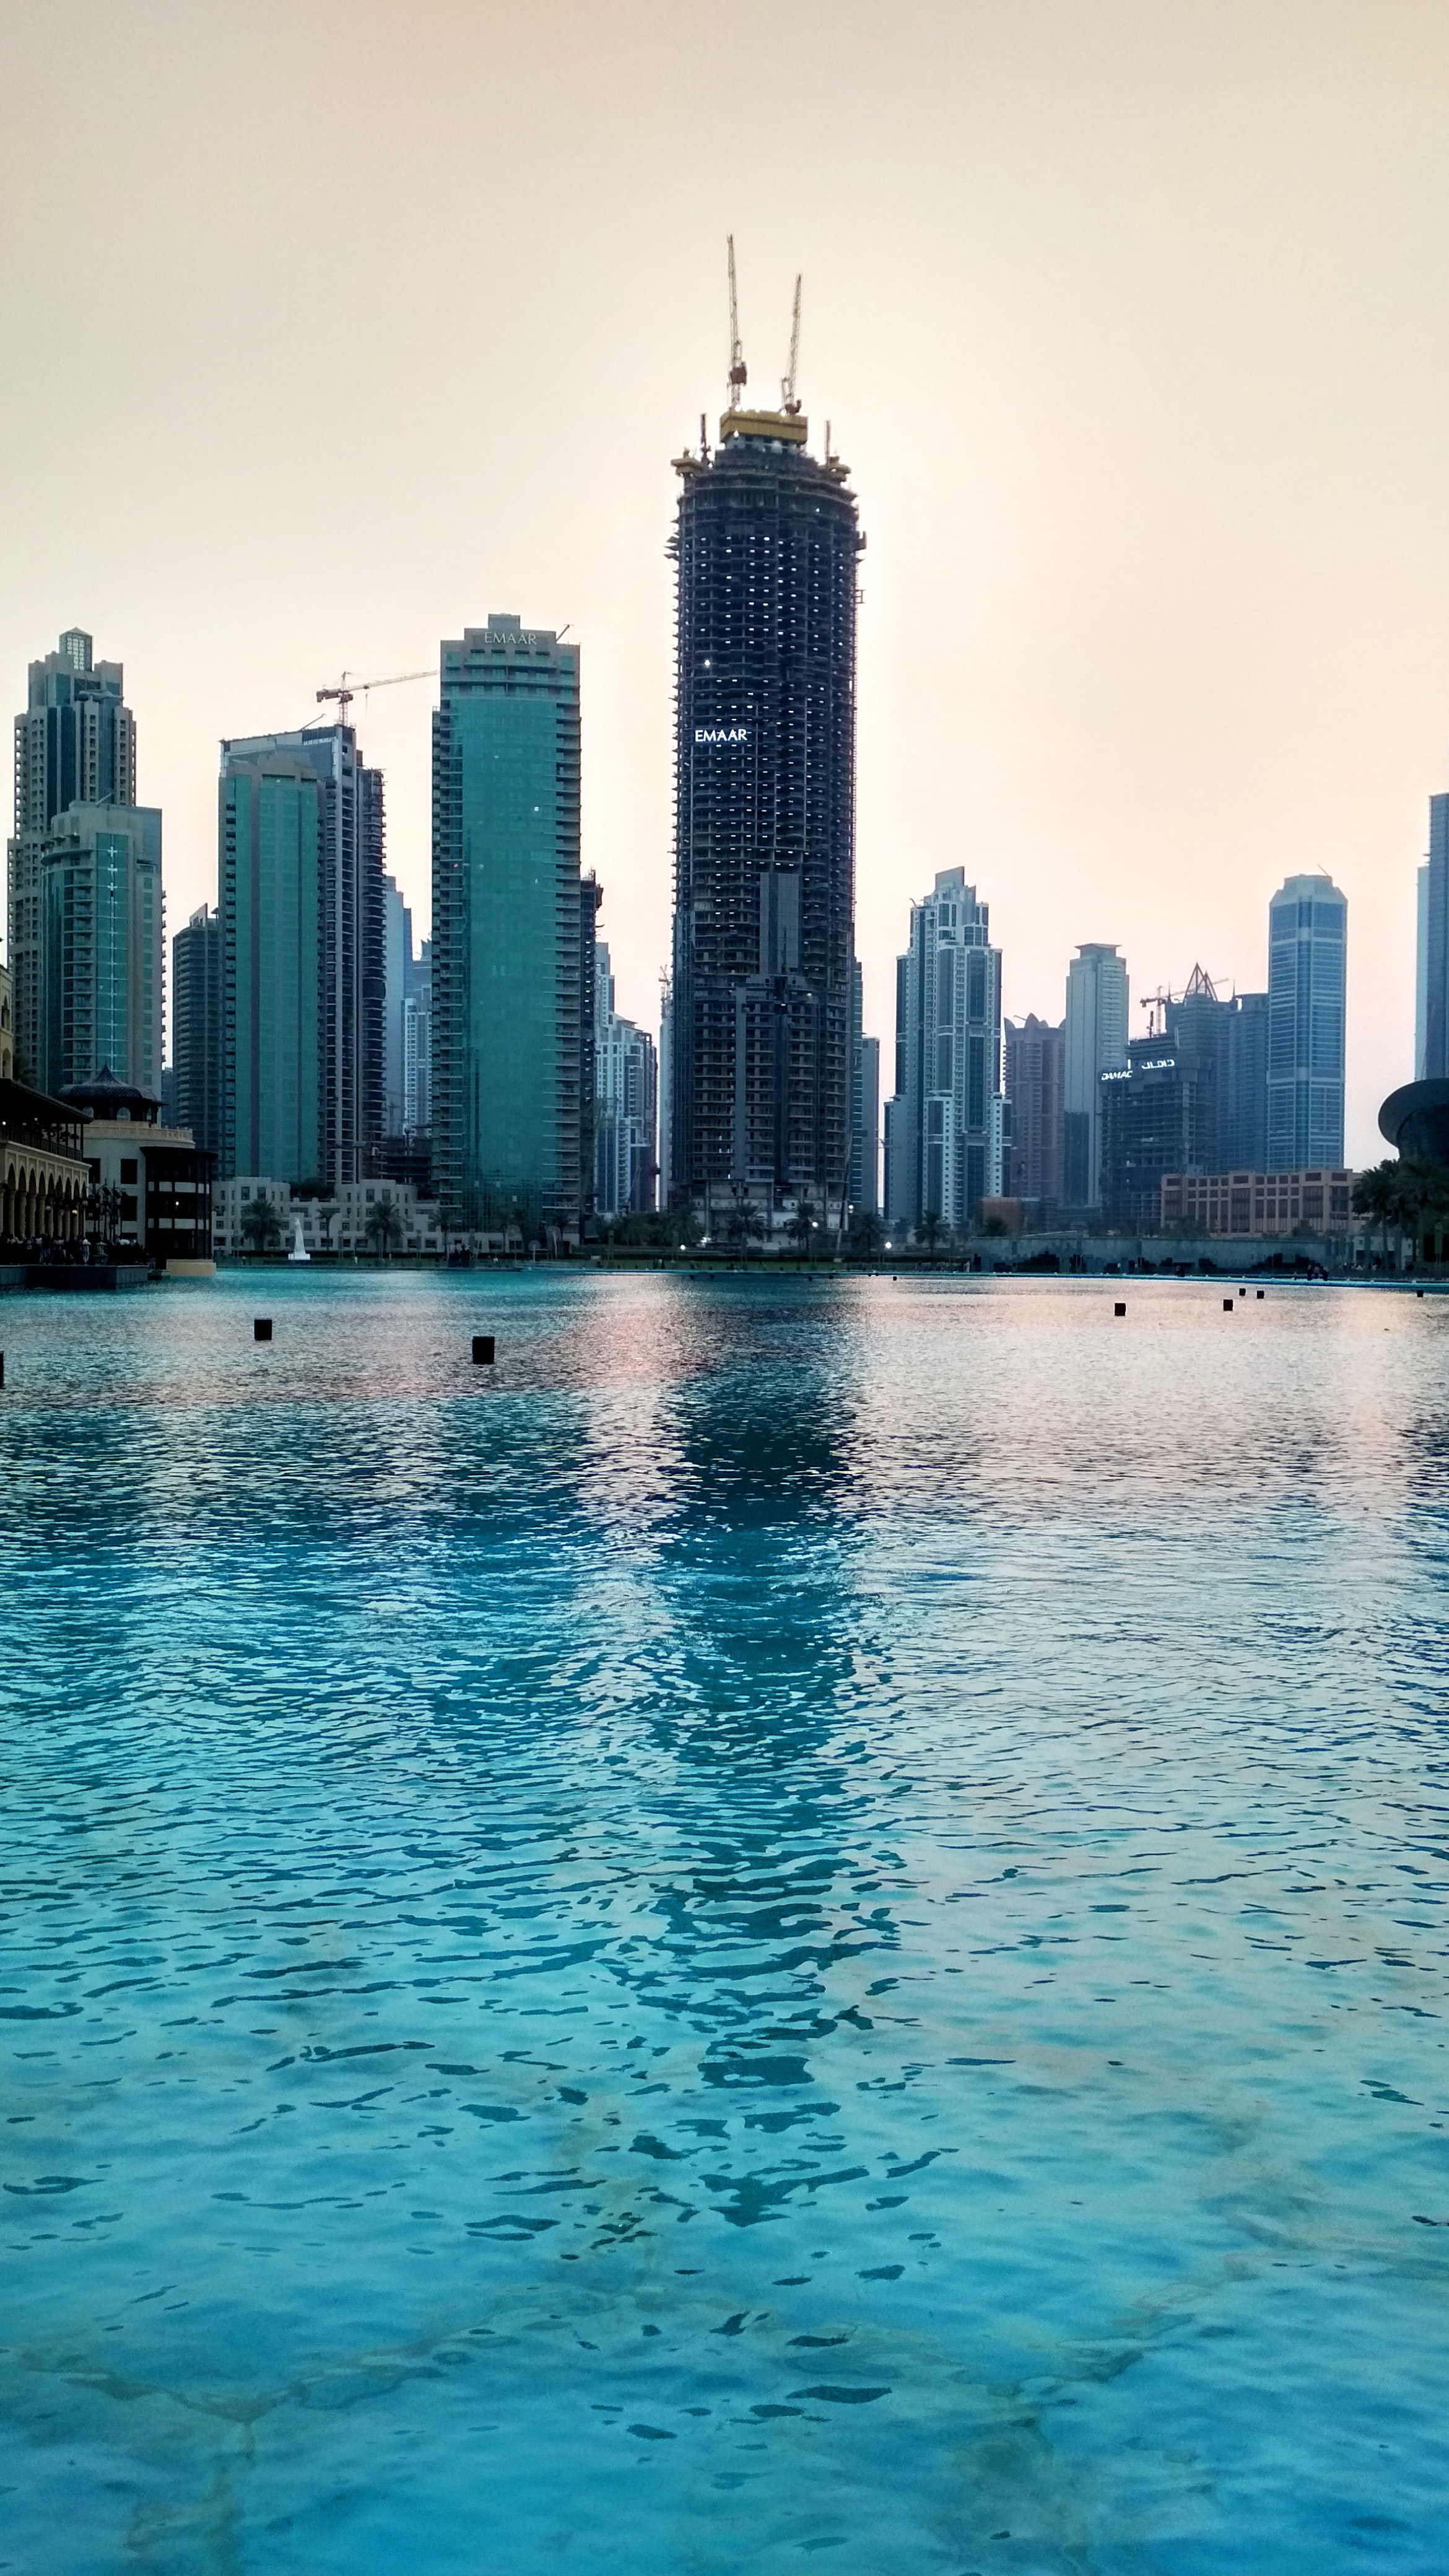
water, cityscape, reflection, skyscraper, skyline, city, sky, daytime, metropolis, sea, tower block, urban area, building, metropolitan area, tower, horizon, downtown, condominium, evening